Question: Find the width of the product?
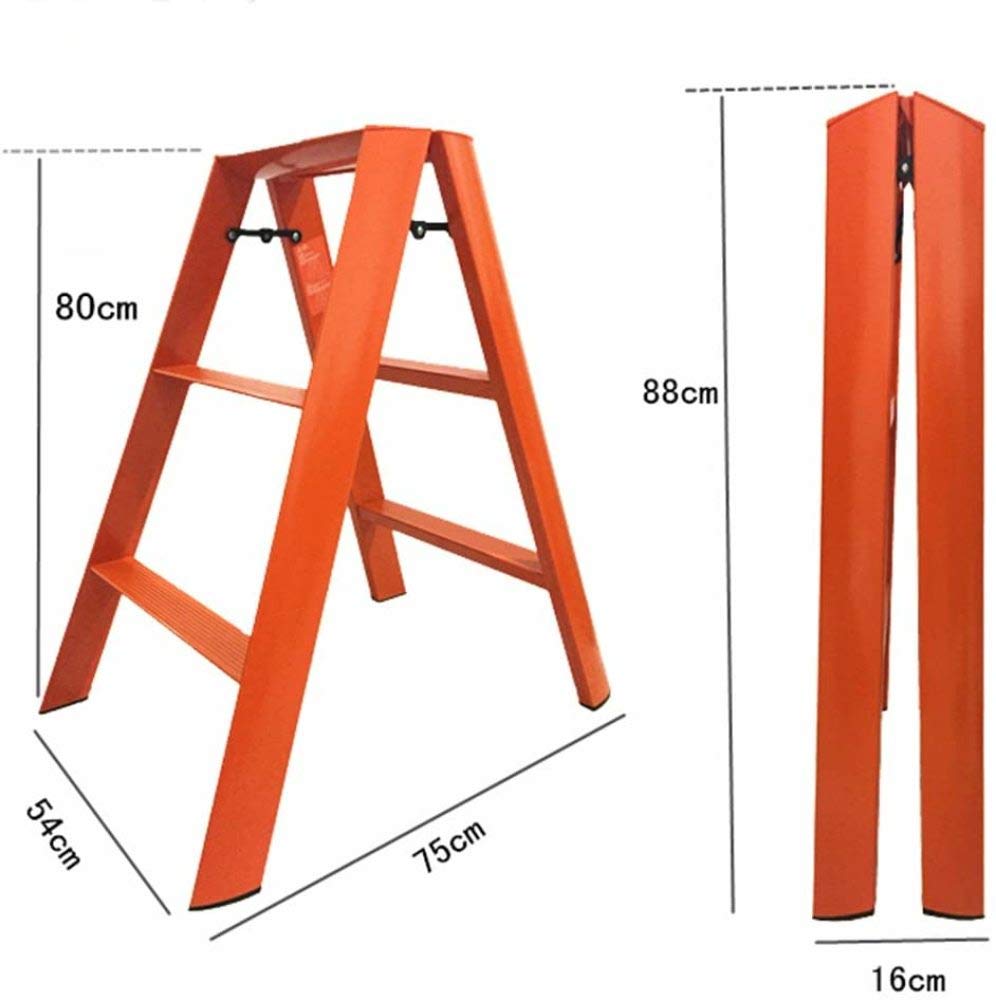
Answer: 75.0 centimetre